Gene Colan

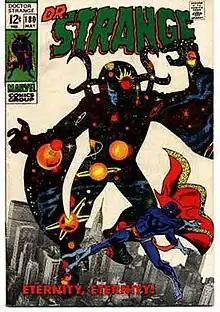
"Dr. Strange" #180 (May 1969). Cover art by Colan and inker Tom Palmer, utilizing photomontage.

While freelancing for DC romance comics in the 1960s, Colan did his first superhero work for Marvel under the pseudonym Adam Austin. Taking to the form immediately, he introduced the "Sub-Mariner" feature in "Tales to Astonish", and succeeded Don Heck on "Iron Man" in "Tales of Suspense".